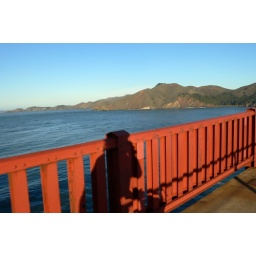
Going across the golden gate bridge in the morning heading north.